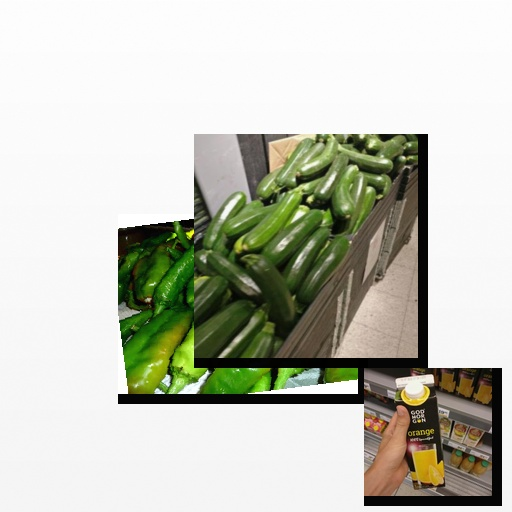
Food items: chili_pepper, orange_juice, zucchini